Preonzo

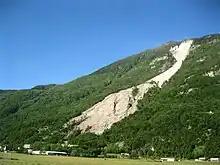
Results of the 17 May 2012 rockslide

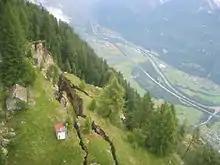
Fractures from the 6 June 2012 rockslide

The rock wall ("Valegión", "Purscì") at Alpe di Roscioro (or Roscèro) at above sea level about from the Preonzo industrial park has collapsed several times in the past centuries. In 1702, 1725, and 1747, rock slides and debris destroyed parts of the old town, and boulders have been found over from the base of the slope.